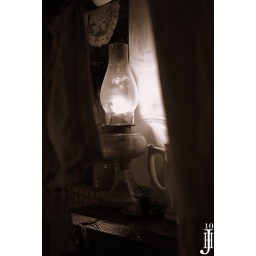
Oil lamp above the stove in the Gumpertz family kitchen